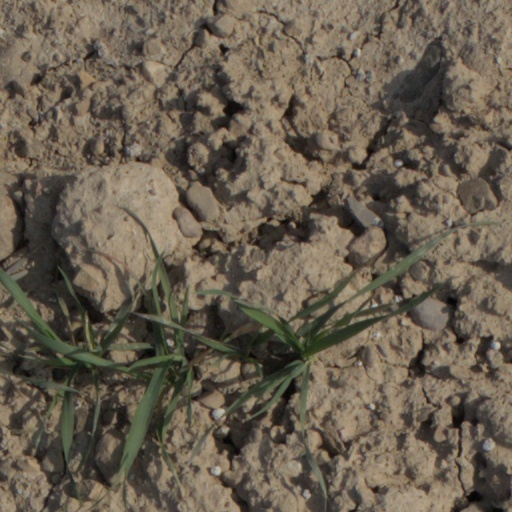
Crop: wheat